Kurt Cobain

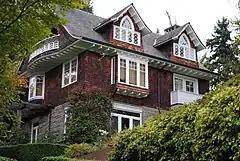
Cobain's former home, and the site of his death

Cobain was affected enough to write "Polly" from "Nevermind" after reading a newspaper story of an incident in 1987, when a 14-year-old girl was kidnapped after attending a punk rock show, then raped and tortured with a blowtorch. She escaped after gaining the trust of her captor Gerald Friend through flirting with him. After seeing Nirvana perform, Bob Dylan cited "Polly" as the best of Nirvana's songs, and said of Cobain, "the kid has heart". Patrick Süskind's novel "Perfume: The Story of a Murderer" inspired Cobain to write the song "Scentless Apprentice" from "In Utero". The book is a historical horror novel about a perfumer's apprentice born with no body odor of his own but with a highly developed sense of smell, and who attempts to create the "ultimate perfume" by killing virginal women and taking their scent.